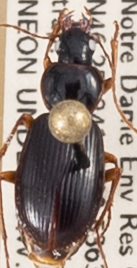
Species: Synuchus impunctatus
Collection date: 2021-07-28
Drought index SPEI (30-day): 0.046
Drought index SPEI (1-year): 0.398
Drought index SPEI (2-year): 1.28